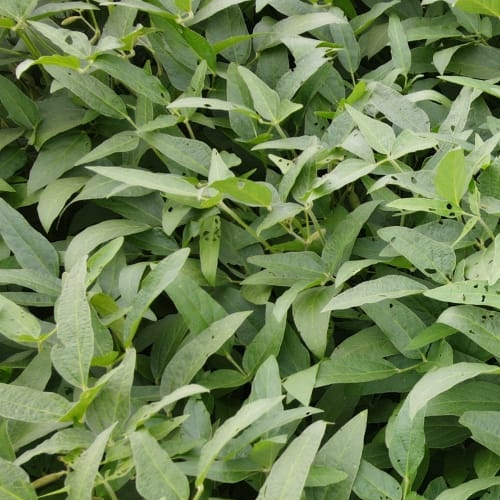
Label: Diabrotica_speciosa